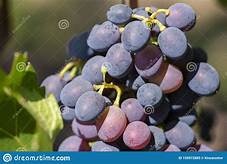
Label: grape